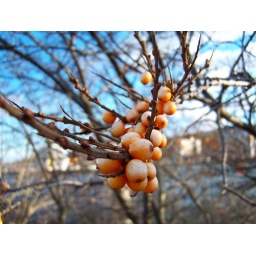
Some fruit on the tree in winter.